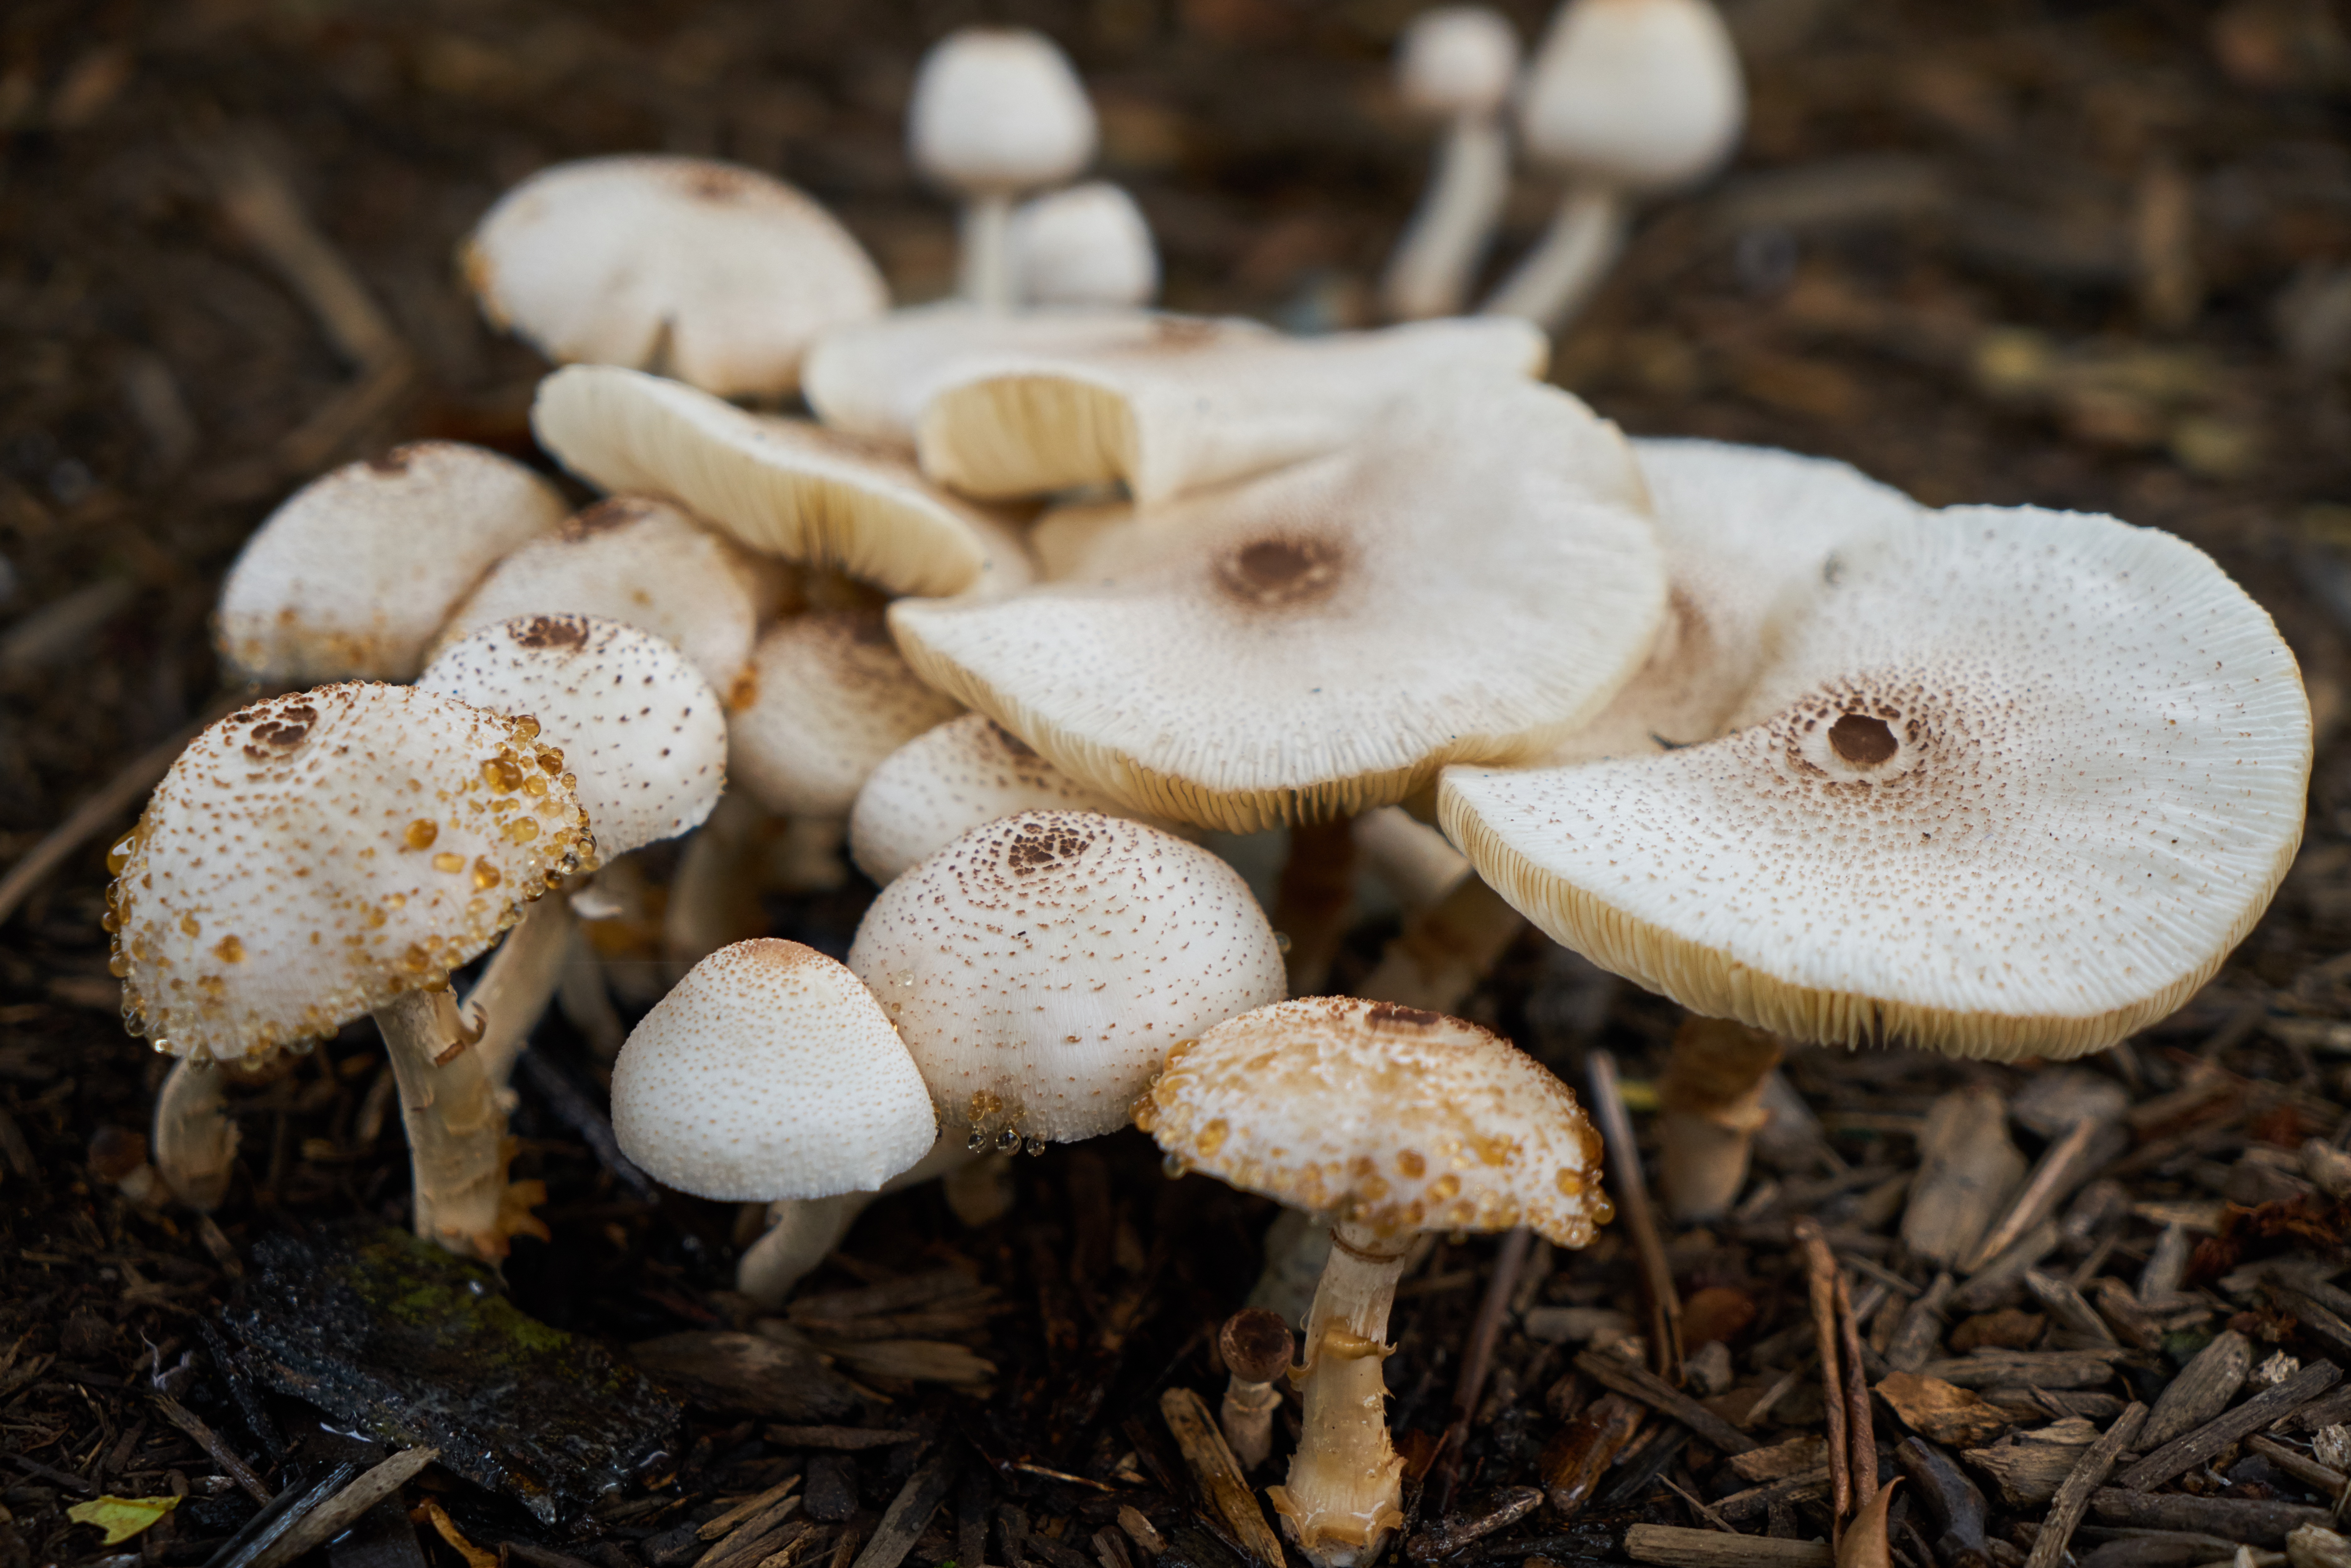
nature, outdoor, plant, summer, spring, macro, fresh, mushroom, closeup, fauna, life, fungus, background, agaric, bolete, agaricus, macro photography, matsutake, oyster mushroom, edible mushroom, shiitake, medicinal mushroom, agaricomycetes, agaricaceae, champignon mushroom, pleurotus eryngii